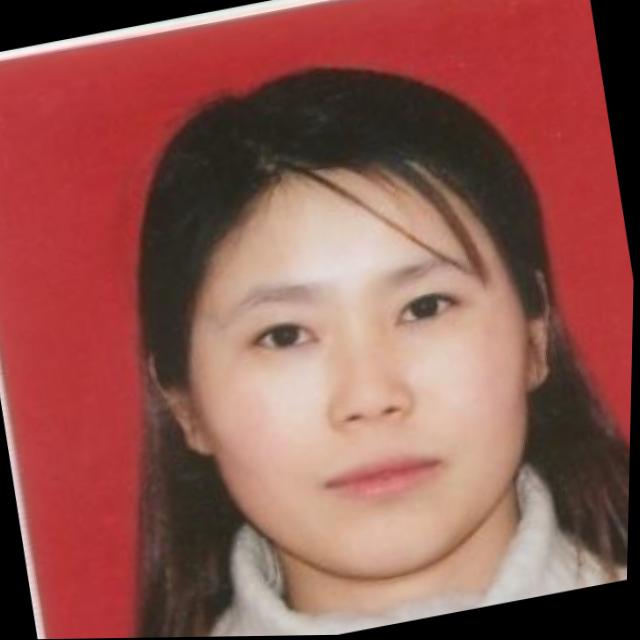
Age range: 21-44